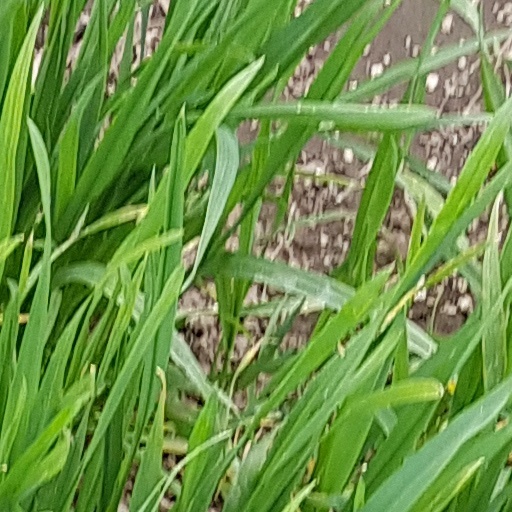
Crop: wheat